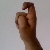
The image shows a hand gesture representing the letter 'X' in Indian Sign Language.